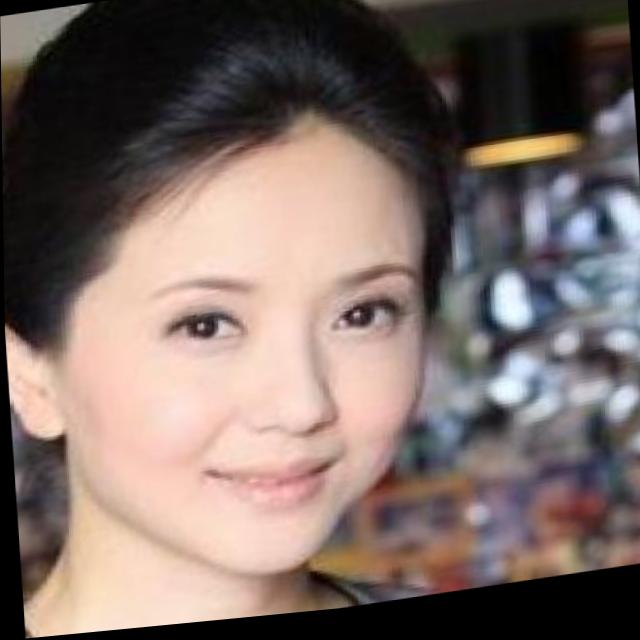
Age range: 21-44